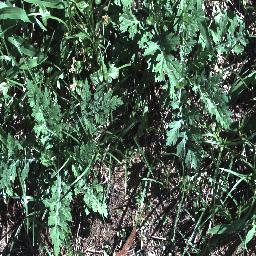
Label: parthenium